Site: brandenburg
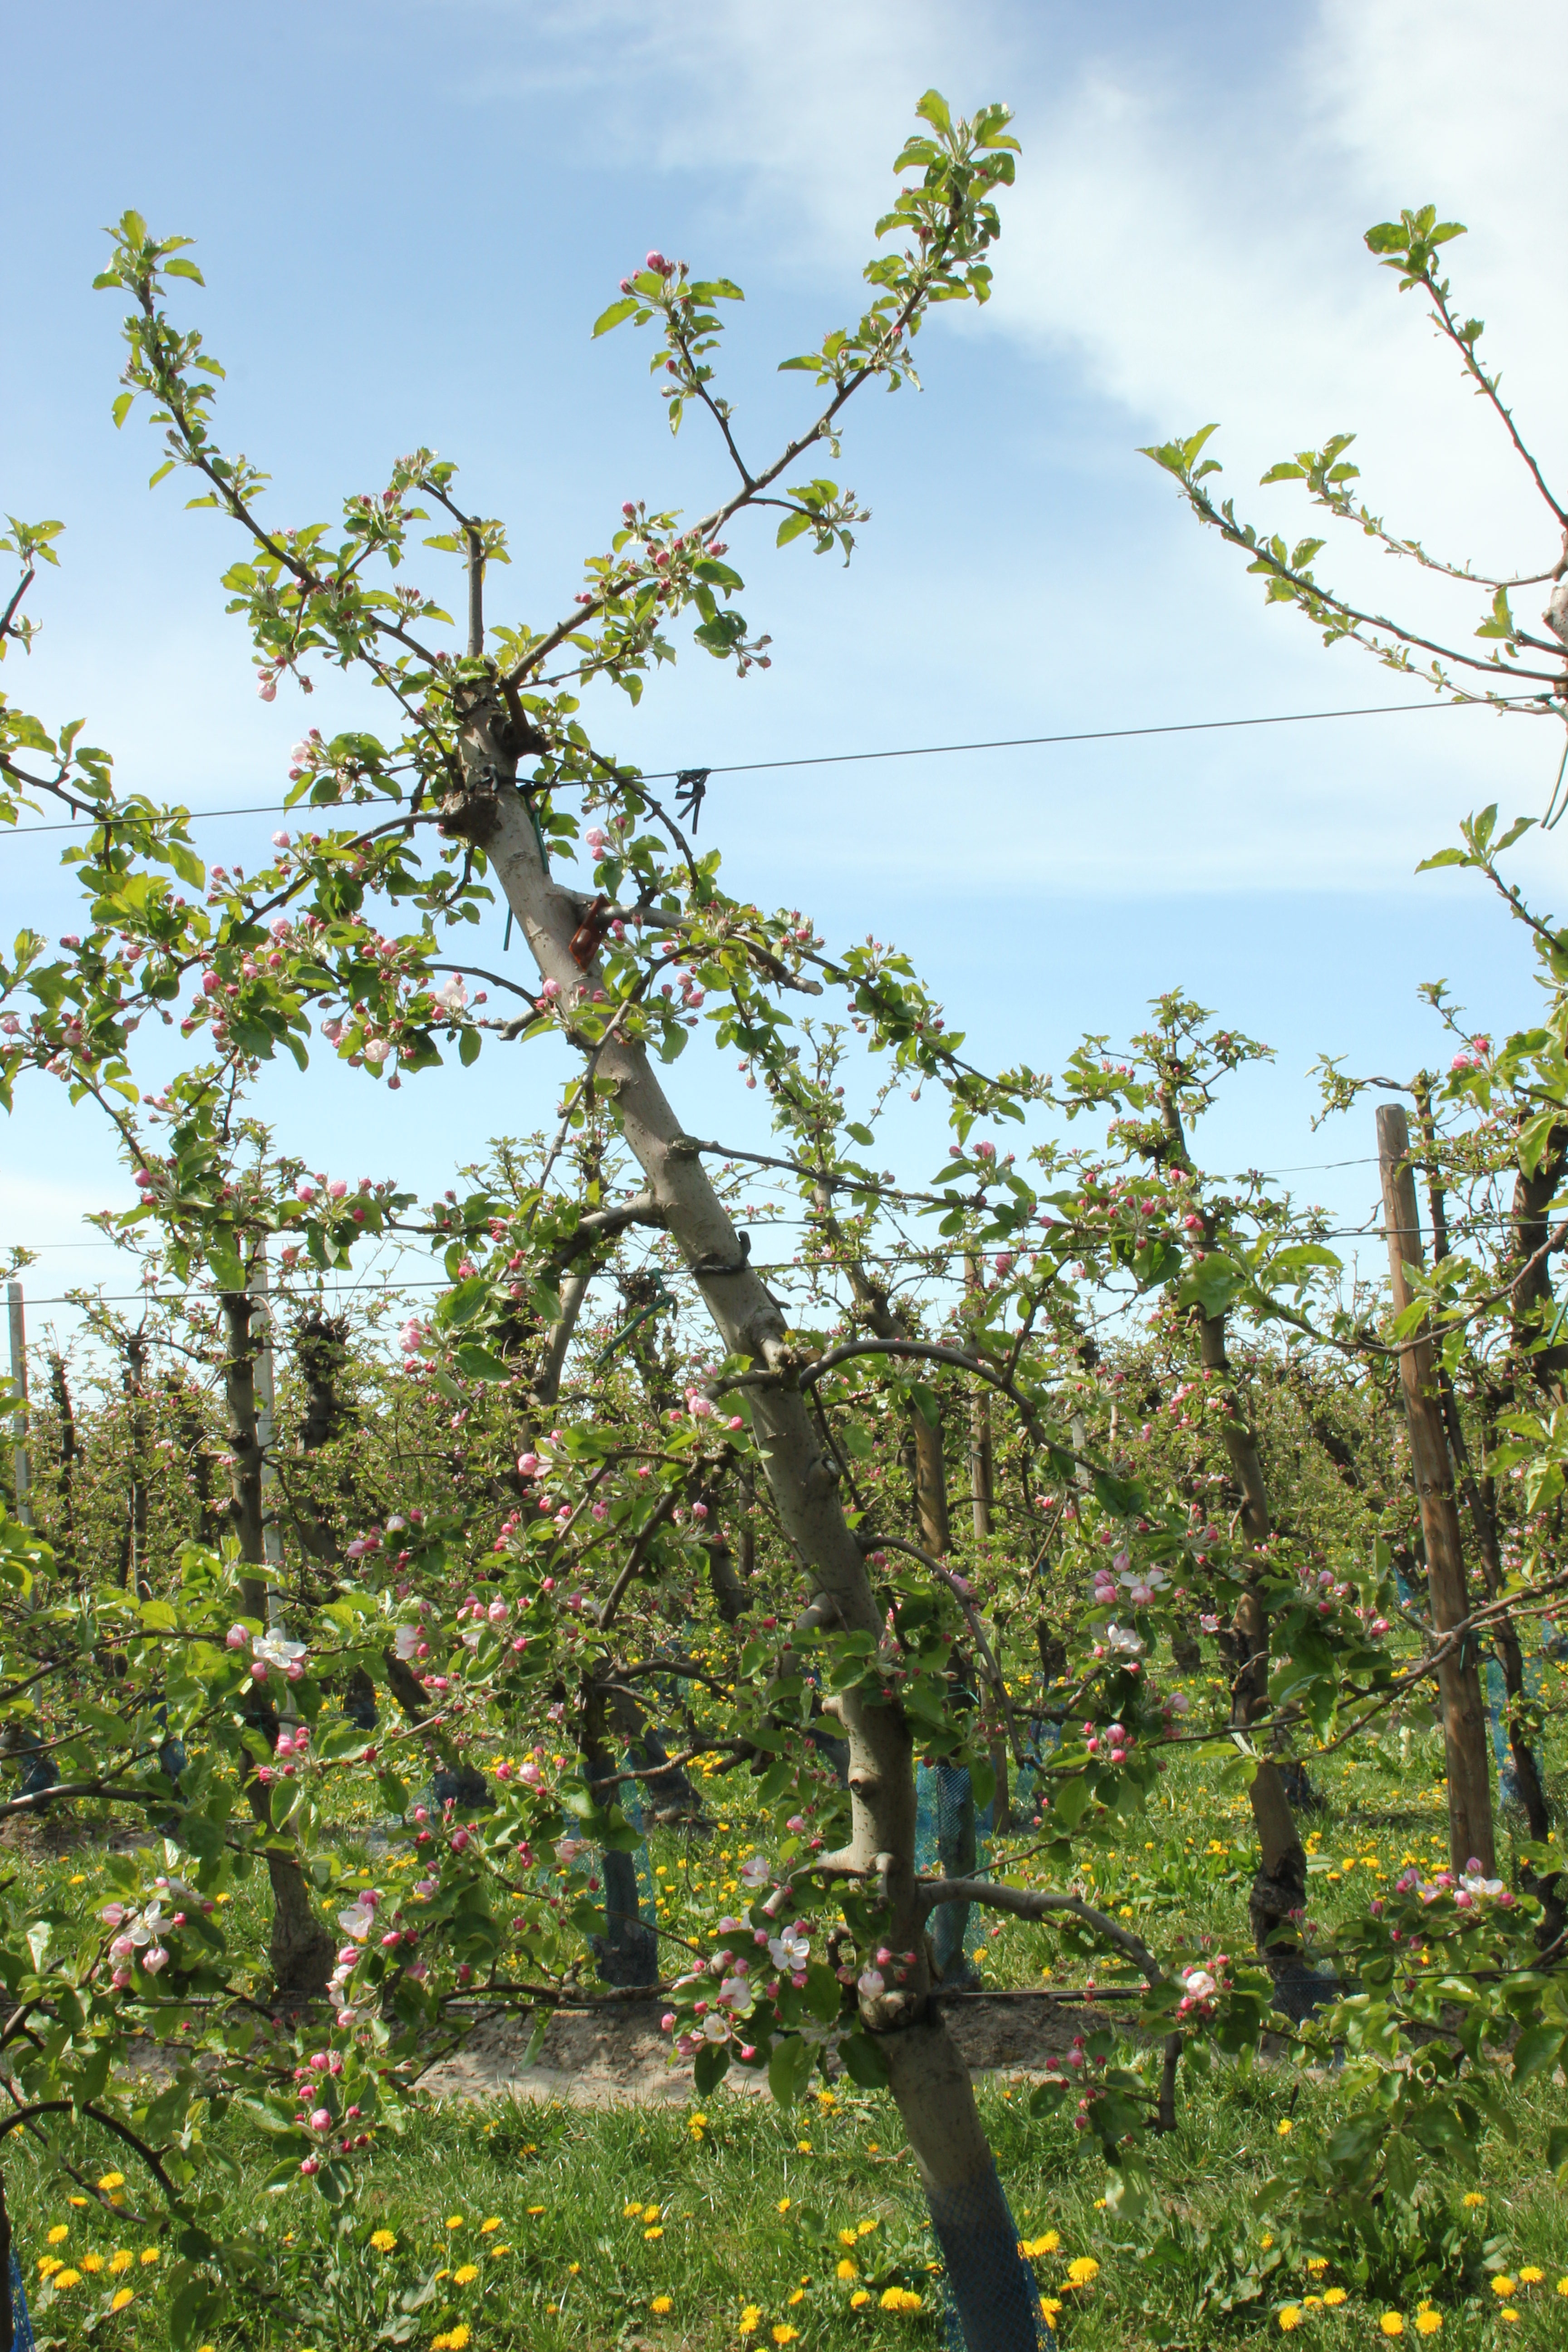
Growth stage (BBCH 57): Inflorescence emergence